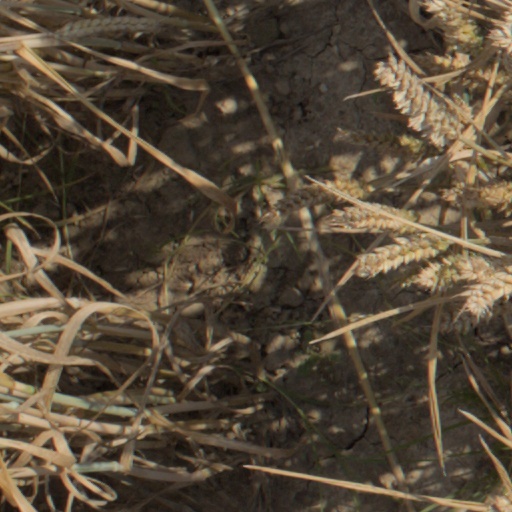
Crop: wheat